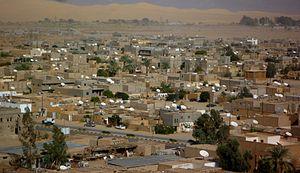
Ghāt est une oasis saharienne située au sud-ouest de la Libye, dans le Fezzan, sur les contreforts du mont Koukoumen dans le Tassili n'Ajjer, à proximité de la frontière avec l'Algérie, et de l'oasis algérienne voisine de Djanet. C'est le chef-lieu de la chabiyah de Ghat.